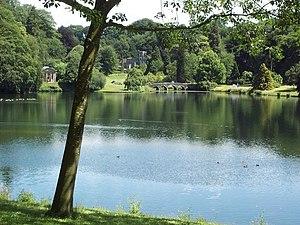
Stourhead est un domaine de 11 km² qui se situe à la source de la rivière Stour près de la petite ville de Mere, dans le Wiltshire, en Angleterre. Le domaine comprend un manoir de style palladien, Stourhead House, le village de Stourton, des jardins, des terres agricoles et une forêt. Stourhead est la propriété du National Trust depuis 1946.